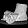
Label: Sneaker